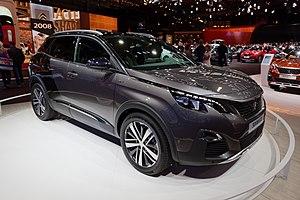
La 3008 II est un SUV compact du constructeur automobile français Peugeot, dévoilé à la presse le 23 mai 2016 puis présenté au public au Mondial de l'automobile de Paris 2016. La 3008 II est assemblée en France dans l'usine PSA de Sochaux.
Peugeot est un constructeur automobile français. L'entreprise familiale qui précède l'actuelle entreprise Peugeot est fondée en 1810, lors de la transformation du moulin familial sis à Hérimoncourt en aciérie. Différentes branches de la famille vont se lancer dans des productions très diversifiées, mais toutes basées sur l'acier